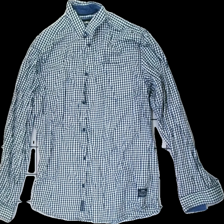
View: front
Type: Shirt
Category: Men
Brand: Jack And Jones
Colors: Blue, White
Material: 100% cotton
Pattern: Checkered print
Cut: Regular
Size: M
Season: All
Damage location: none
Price range: 50-100
Recommended usage: Reuse
Description: Blue and white checkered shirt